Ivan Fyodorov (printer)

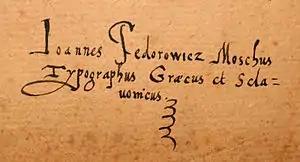
Fyodorov's autograph from July 23, 1583

Neither his place nor his date of birth are known. It is assumed that he was born or , most likely in Moscow during the Grand Duchy period - he called himself a Muscovite even after his move to the Grand Duchy of Lithuania, and in his afterword to the Lviv edition of "Apostle" he named Moscow "our home, our fatherland and our kin". In 1935 a Russian historian of heraldry, , advanced the hypothesis that his printer's mark was the coat of arms of Rahoza, a Belarusian family, and that Fyodorov had a connection with that family either by descent or by adoption. No subsequent researchers have accepted that theory other than Nemirovsky (2002), who agreed only with the possibility of adoption but not with the theory of Fyodorov's descent from the .